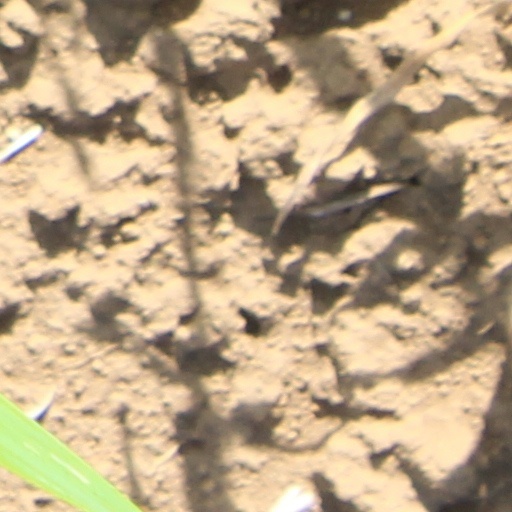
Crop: wheat